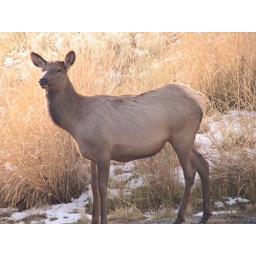
A female elk by the side of the road in Yellowstone